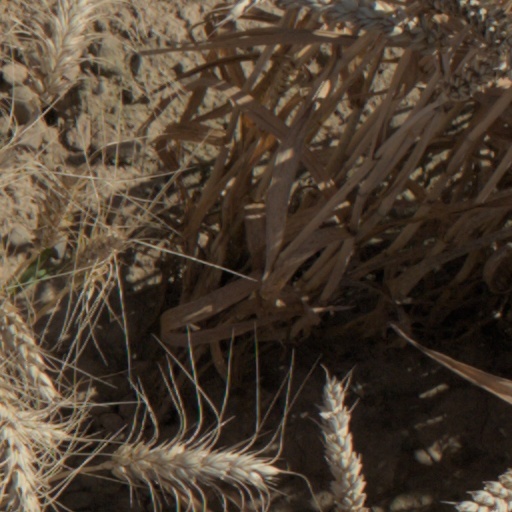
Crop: wheat